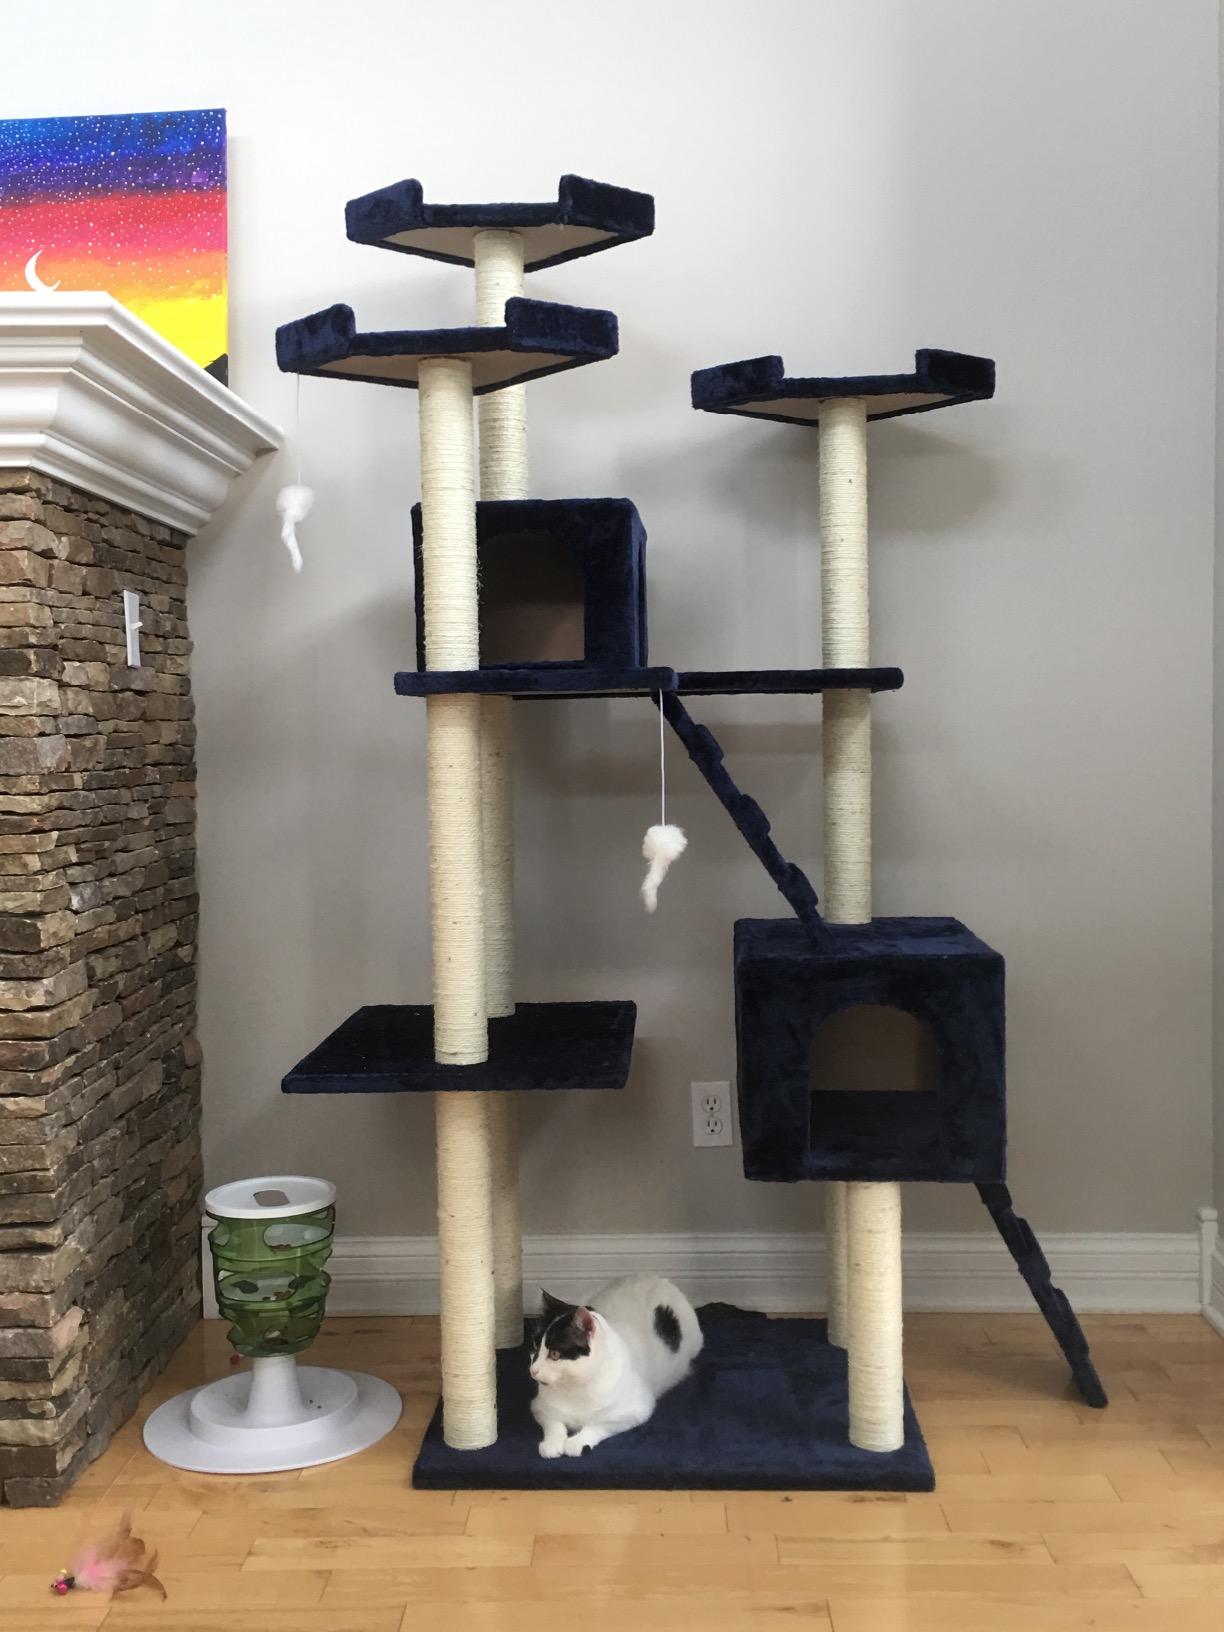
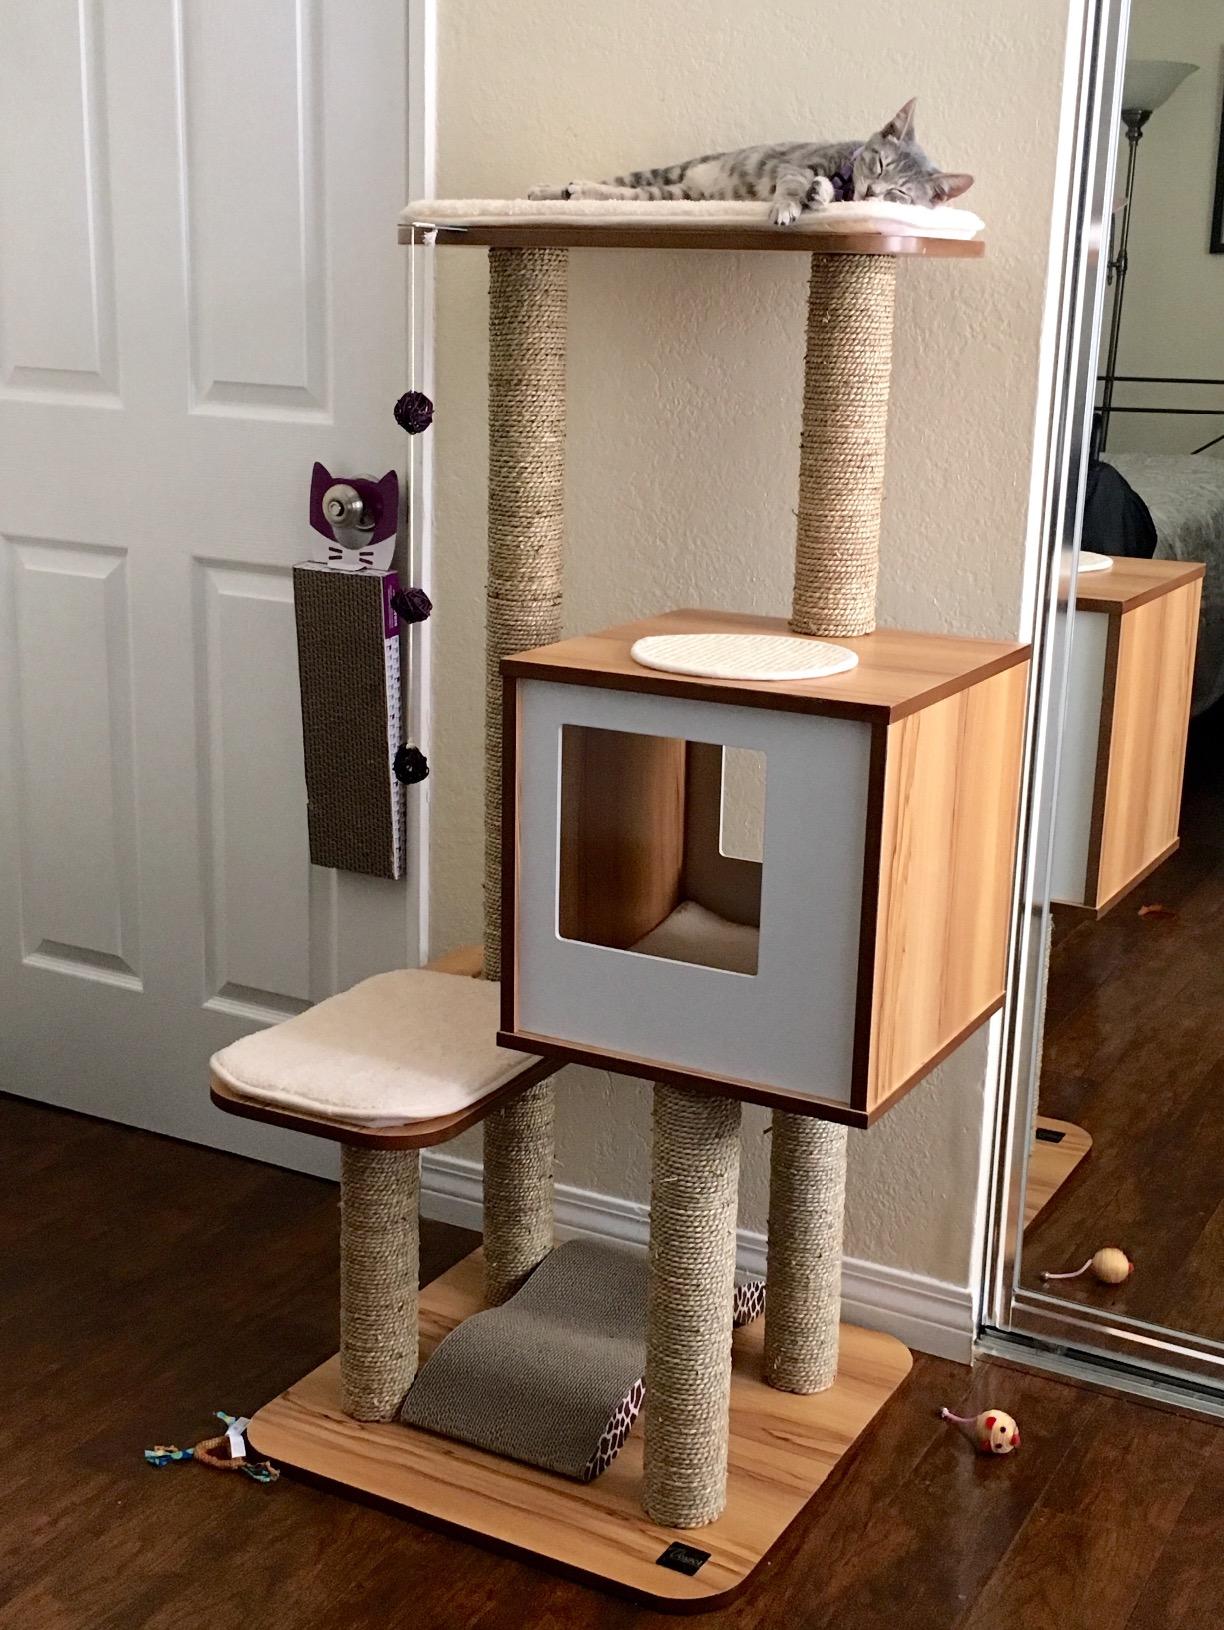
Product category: items_cat tree
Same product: no